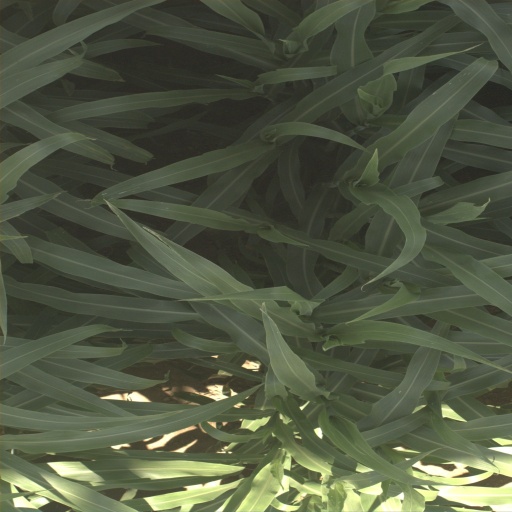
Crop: sorghum